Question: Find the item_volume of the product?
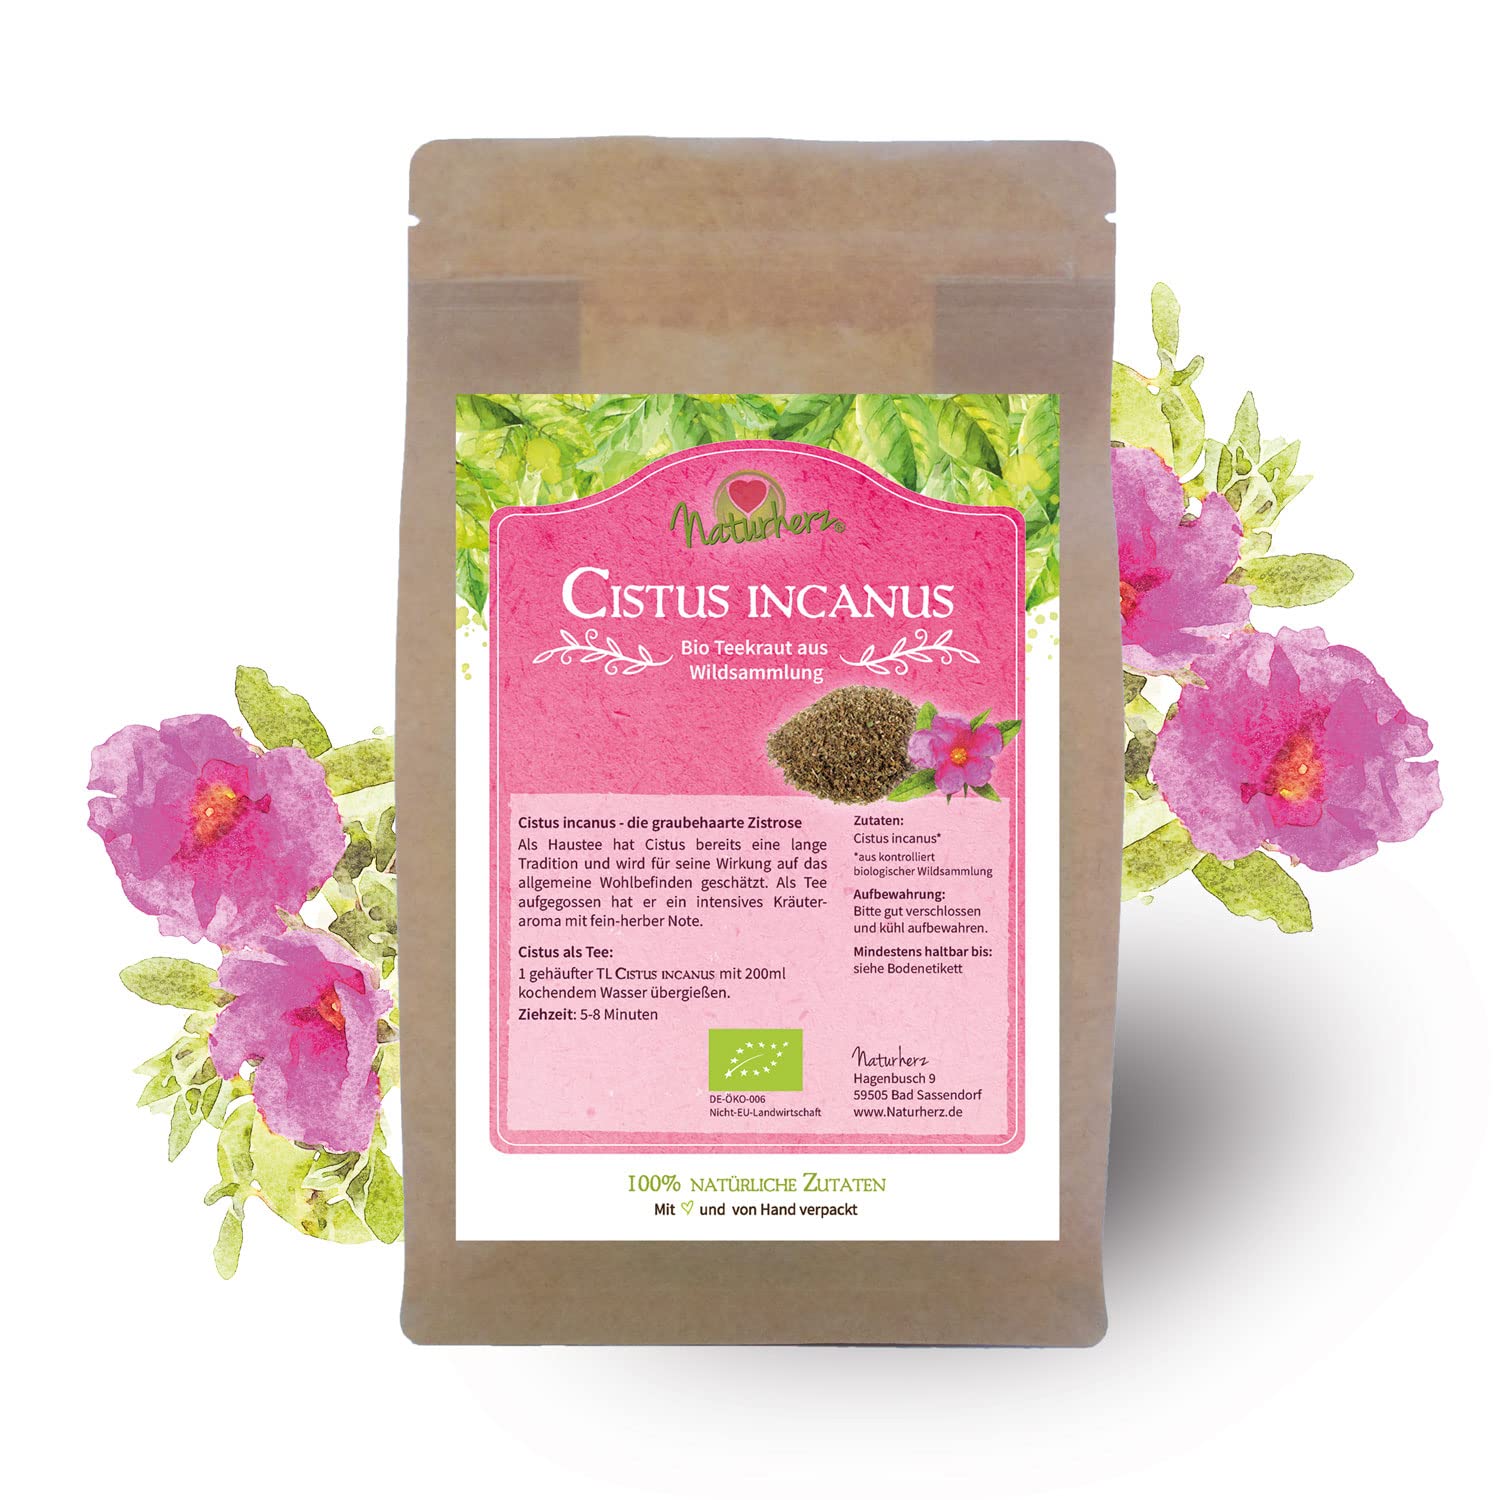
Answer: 200.0 millilitre